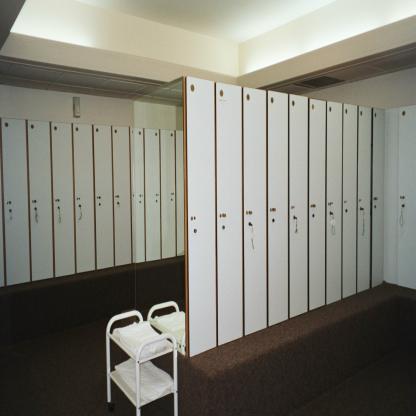
Scene: Indoor